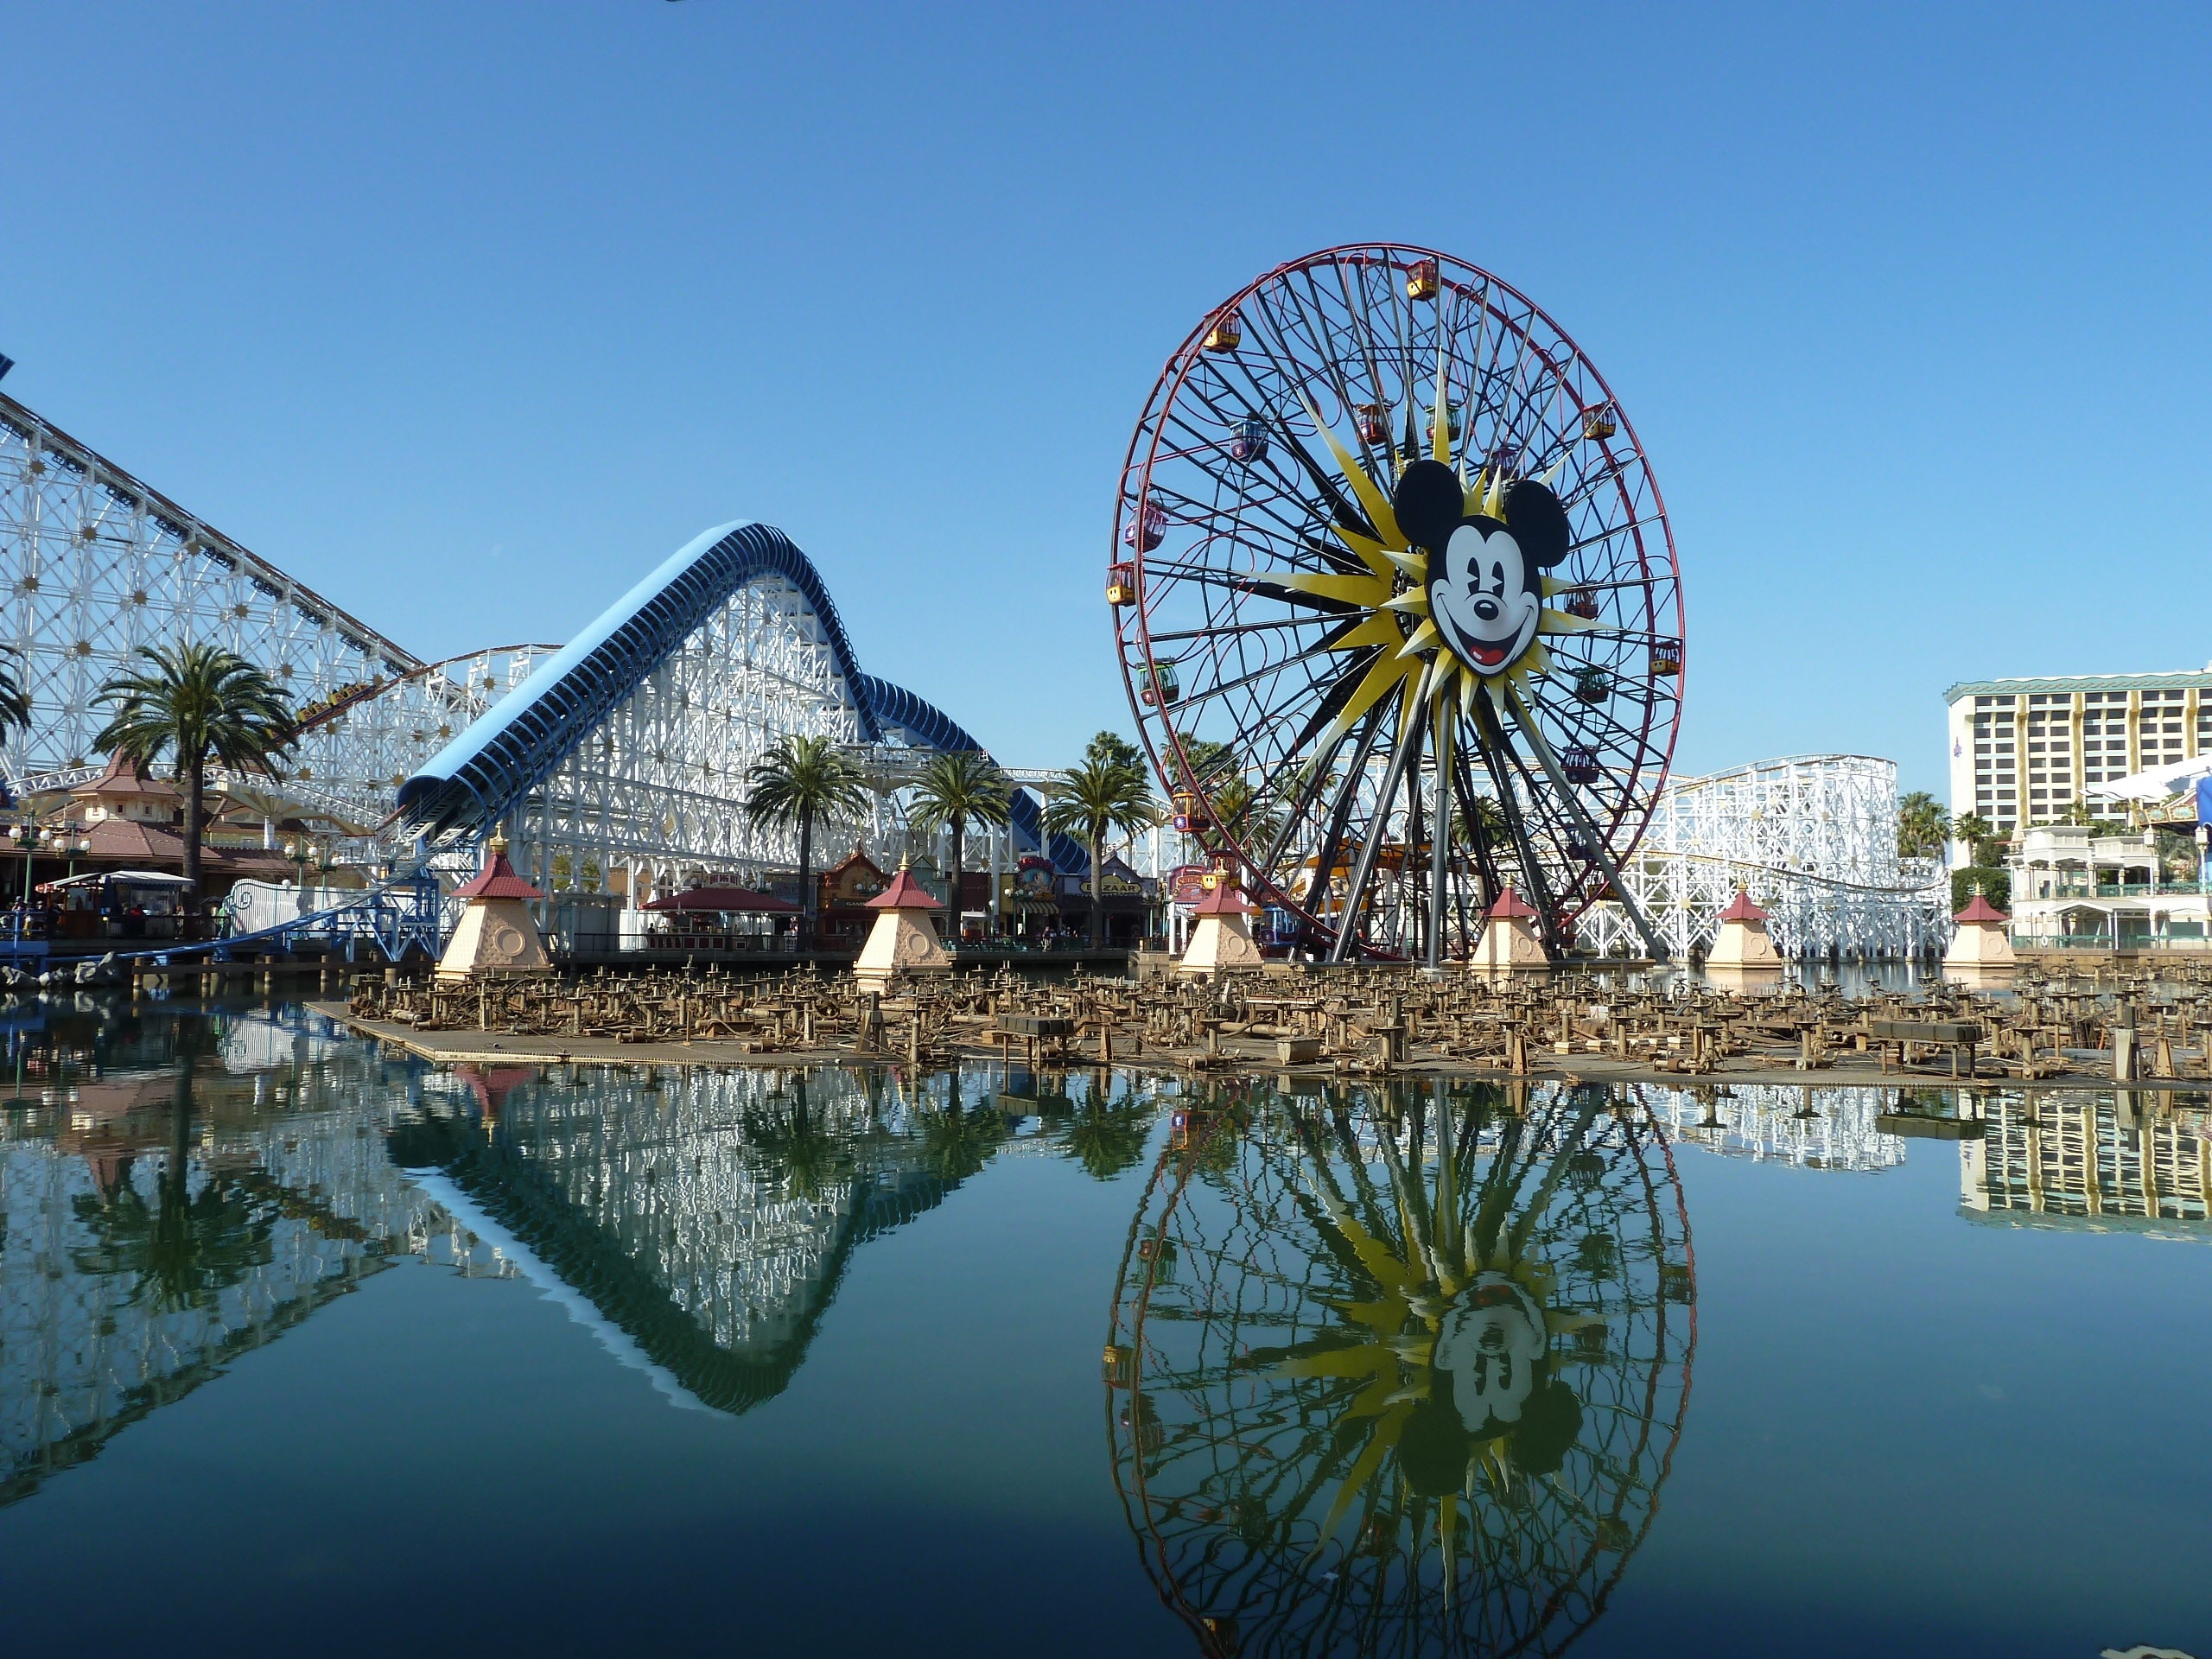
wheel, lake, mouse, vacation, travel, recreation, ferris wheel, amusement park, park, landmark, coaster, leisure, family, tourist attraction, ferris, roller, amusement, mickey, destination, amusement ride, outdoor recreation, nonbuilding structure